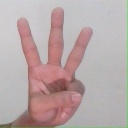
अक्षर: व